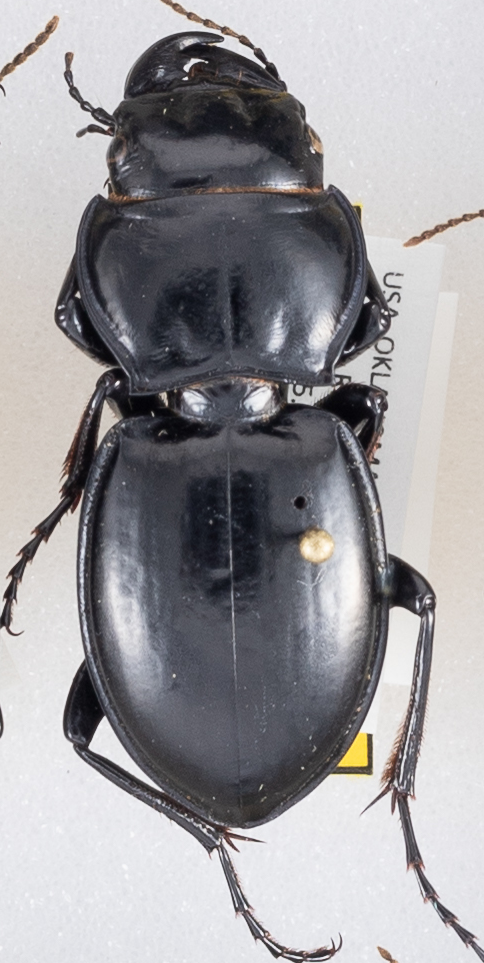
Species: Pasimachus californicus
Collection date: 2015-09-15
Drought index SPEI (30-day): -0.788
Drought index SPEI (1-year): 0.608
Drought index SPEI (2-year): -0.642